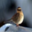
Label: bird